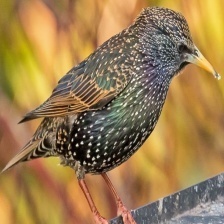
Species: COMMON STARLING
Scientific name: STURNUS VULGARIS